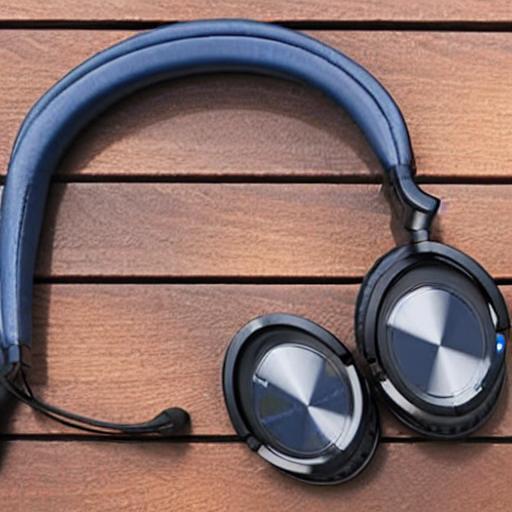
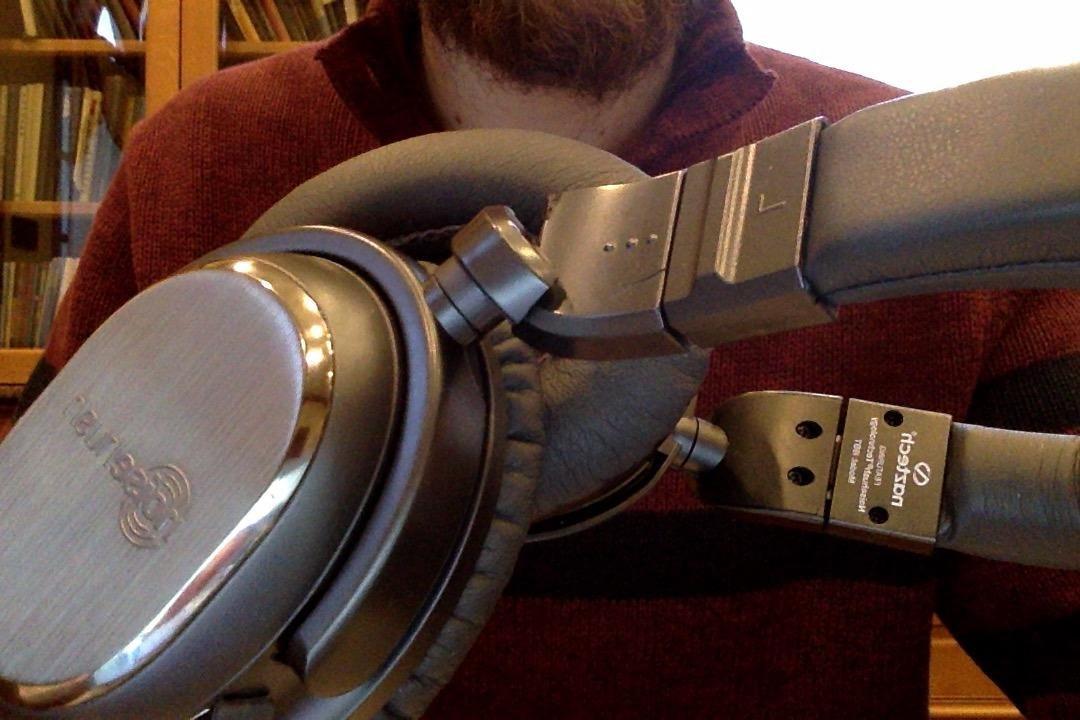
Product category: headphones
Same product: no